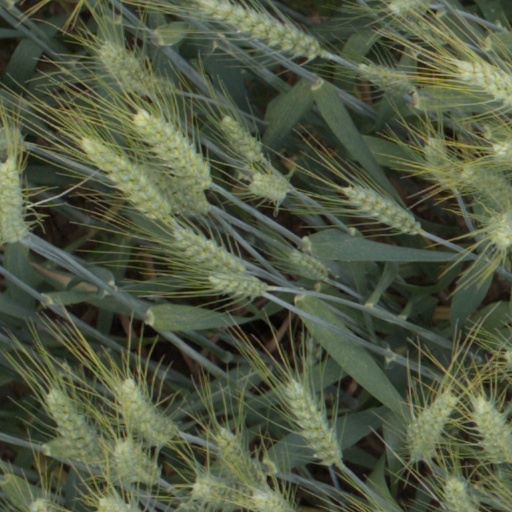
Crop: wheat